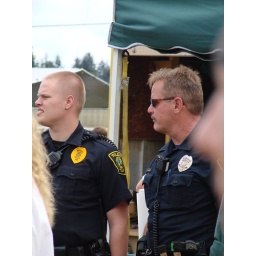
The boys in blue